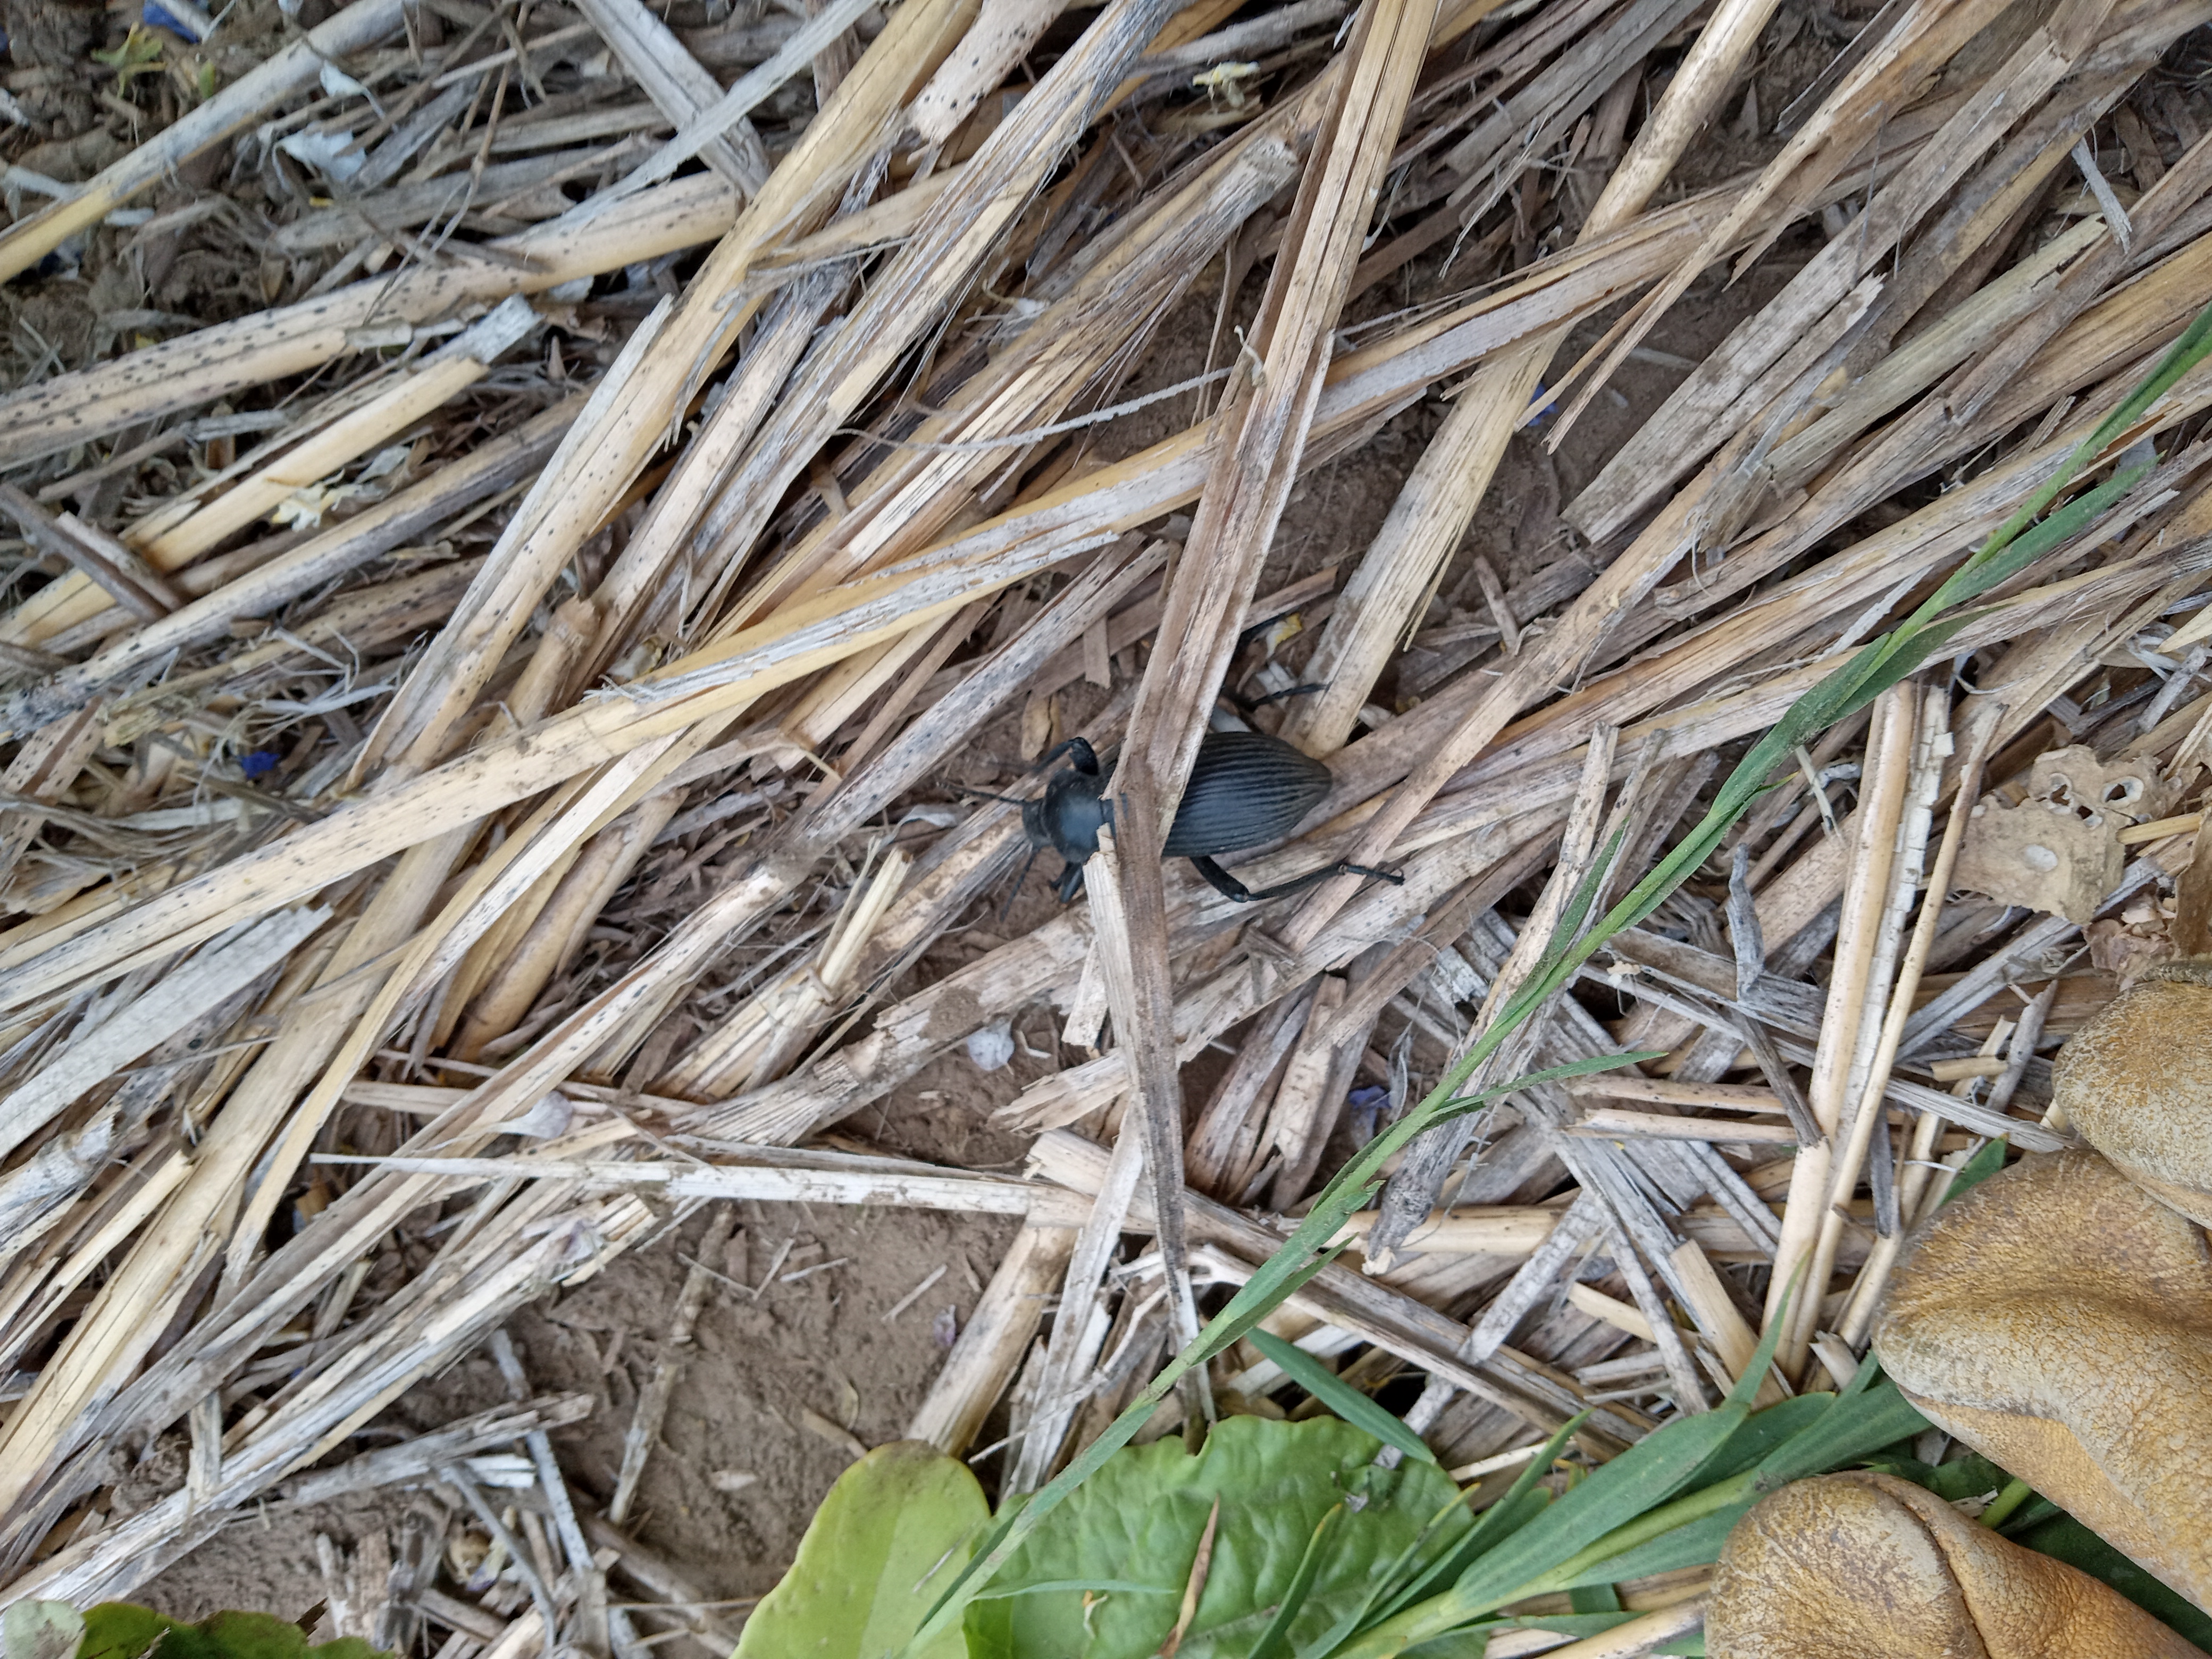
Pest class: occasional_pest